Seven against Thebes

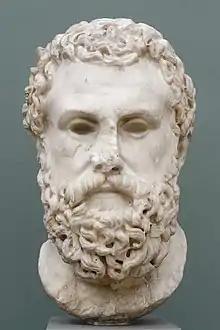
Aeschylus, author of "Seven Against Thebes". Roman copy after a Greek original of the 4th century BC

Prior to the fifth century BC, the number and names of the "seven" champions is uncertain. Only six names are known for certain, and no specific number. Three of these six were Argives: Adrastus the son of Talaus, Amphiaraus the son of Oicles, and Capaneus the son of Hipponous. The two exiles, Polynices, the son of Oedipus king of Thebes, and Tydeus, the son of Oeneus king of Calydon, were also mentioned by early sources. The sixth, Parthenopaeus, although usually an Arcadian whose mother was Atalanta (as he is in Aeschylus' "Seven Against Thebes"), in another tradition (attested as early as Hecataeus) he was the son of Talaus, and thus also an Argive and the brother of Adrastus. Pindar does mention the expedition's dead being burned on seven funeral pyres at Thebes, (an idea Pindar possibly took from the Cyclic "Thebaid"), however whether seven refers to the number of champions is unclear. According to Pausanias, before Aeschylus the number of champions was greater than seven.